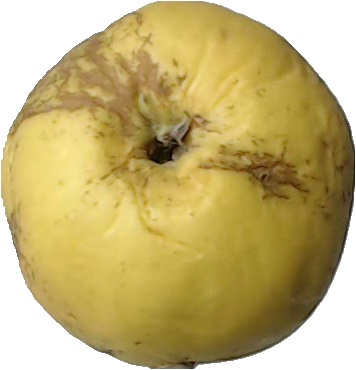
Label: apple_golden_1